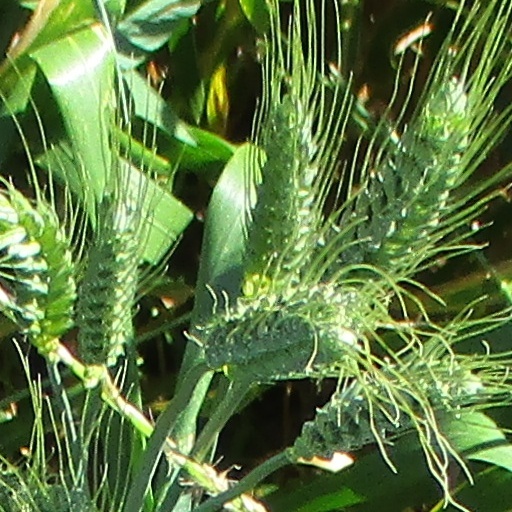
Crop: wheat